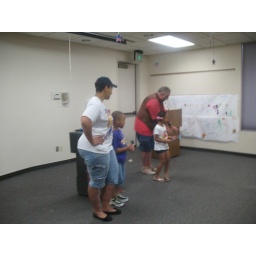
Dan Brinkman, the Balloonatic, came to the library and entertained the kids in an exciting program filled with balloons animals and fun!